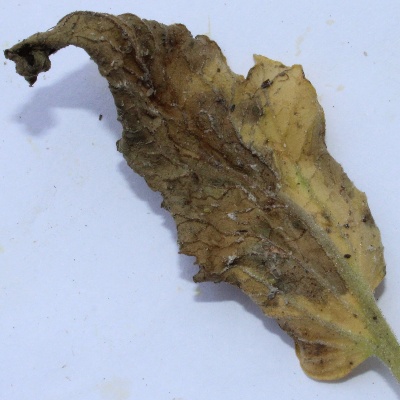
Crop: Tomato
Condition: leaf blight